Reserve currency

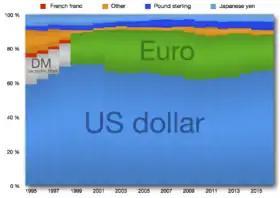
Distribution of global reserve currencies

The United States dollar is the most widely held currency in the allocated reserves. As of the fourth quarter of 2022, the USD accounted for 58.36% of official foreign exchange reserves. This makes it somewhat easier for the United States to run higher trade deficits with greatly postponed economic ramifications or even postponing a currency crisis. Central bank US dollar reserves, however, are small compared to private holdings of such debt. If non-United States holders of dollar-denominated assets shifted holdings to assets denominated in other currencies, there could be serious consequences for the US economy. The decline of the pound sterling took place gradually over time, and the markets involved adjusted accordingly. However, the US dollar remains the preferred reserve currency because of its stability due to scale and liquidity.